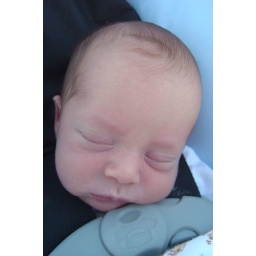
perfect nap in the car seat